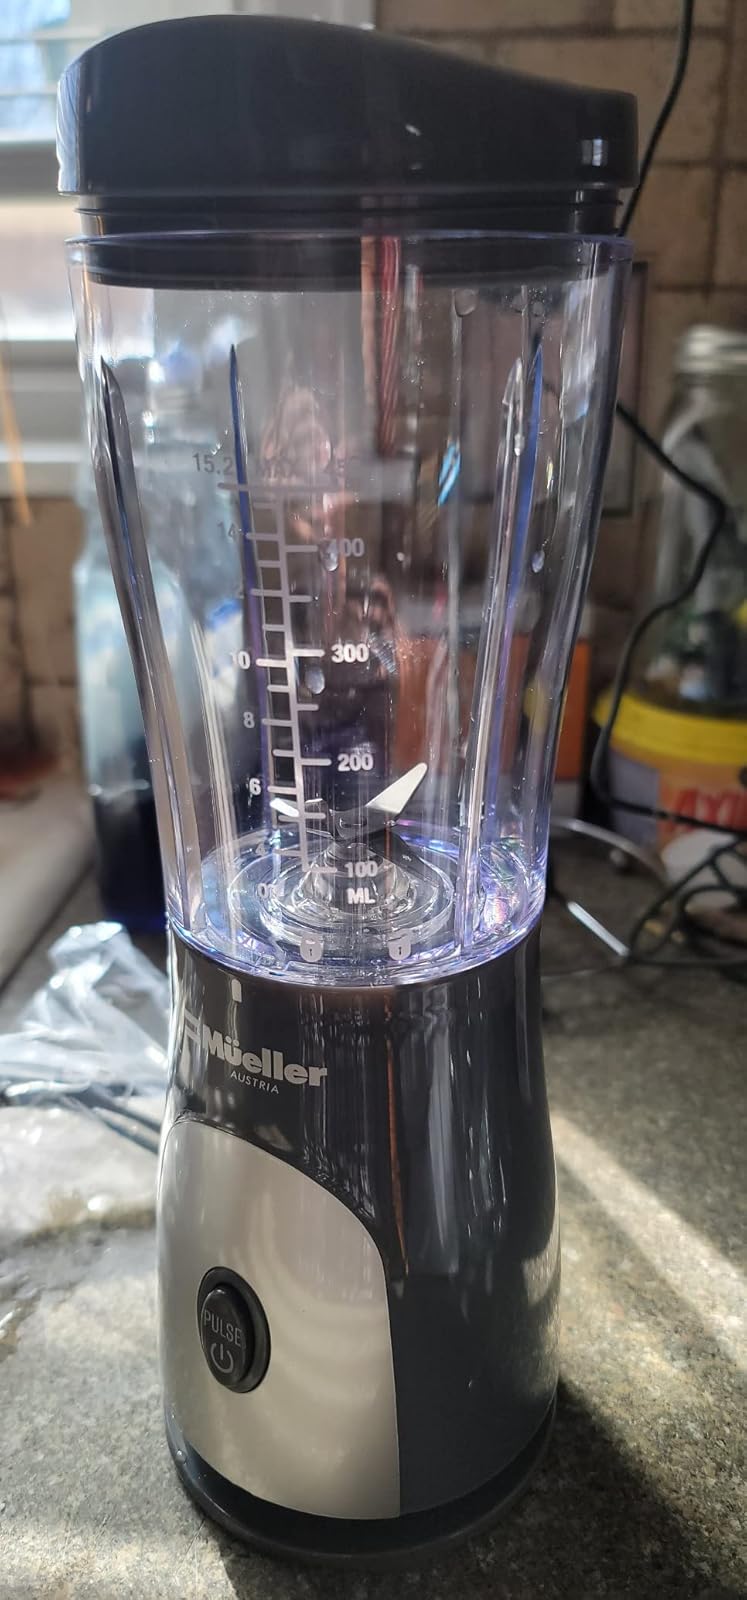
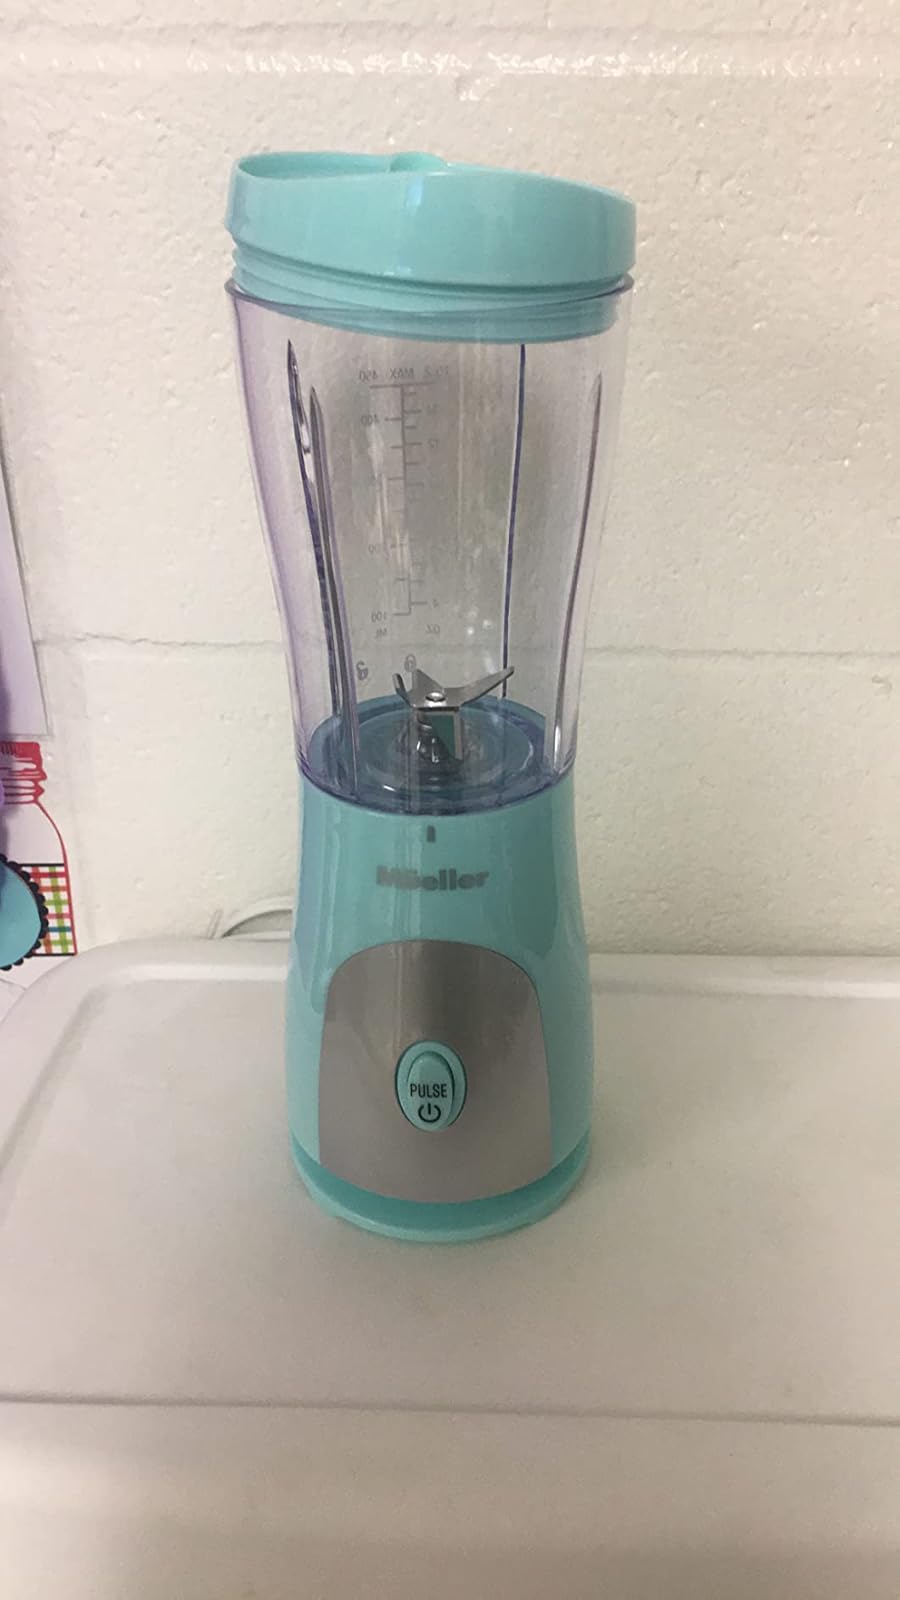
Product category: items_blender
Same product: no